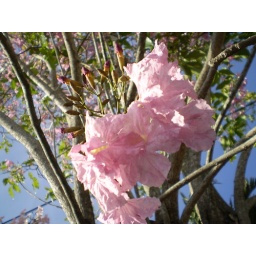
beutiful flower pink and white maybe in mey